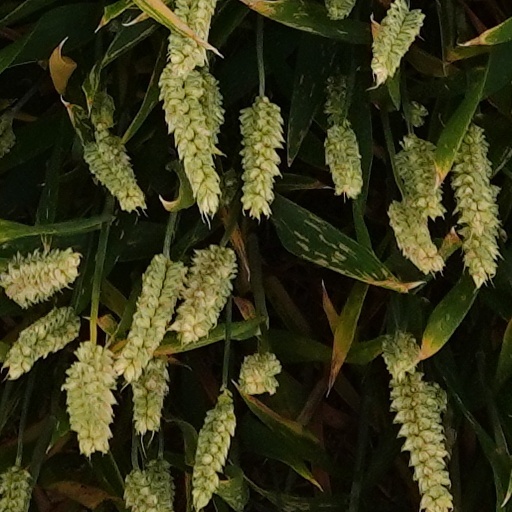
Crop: wheat